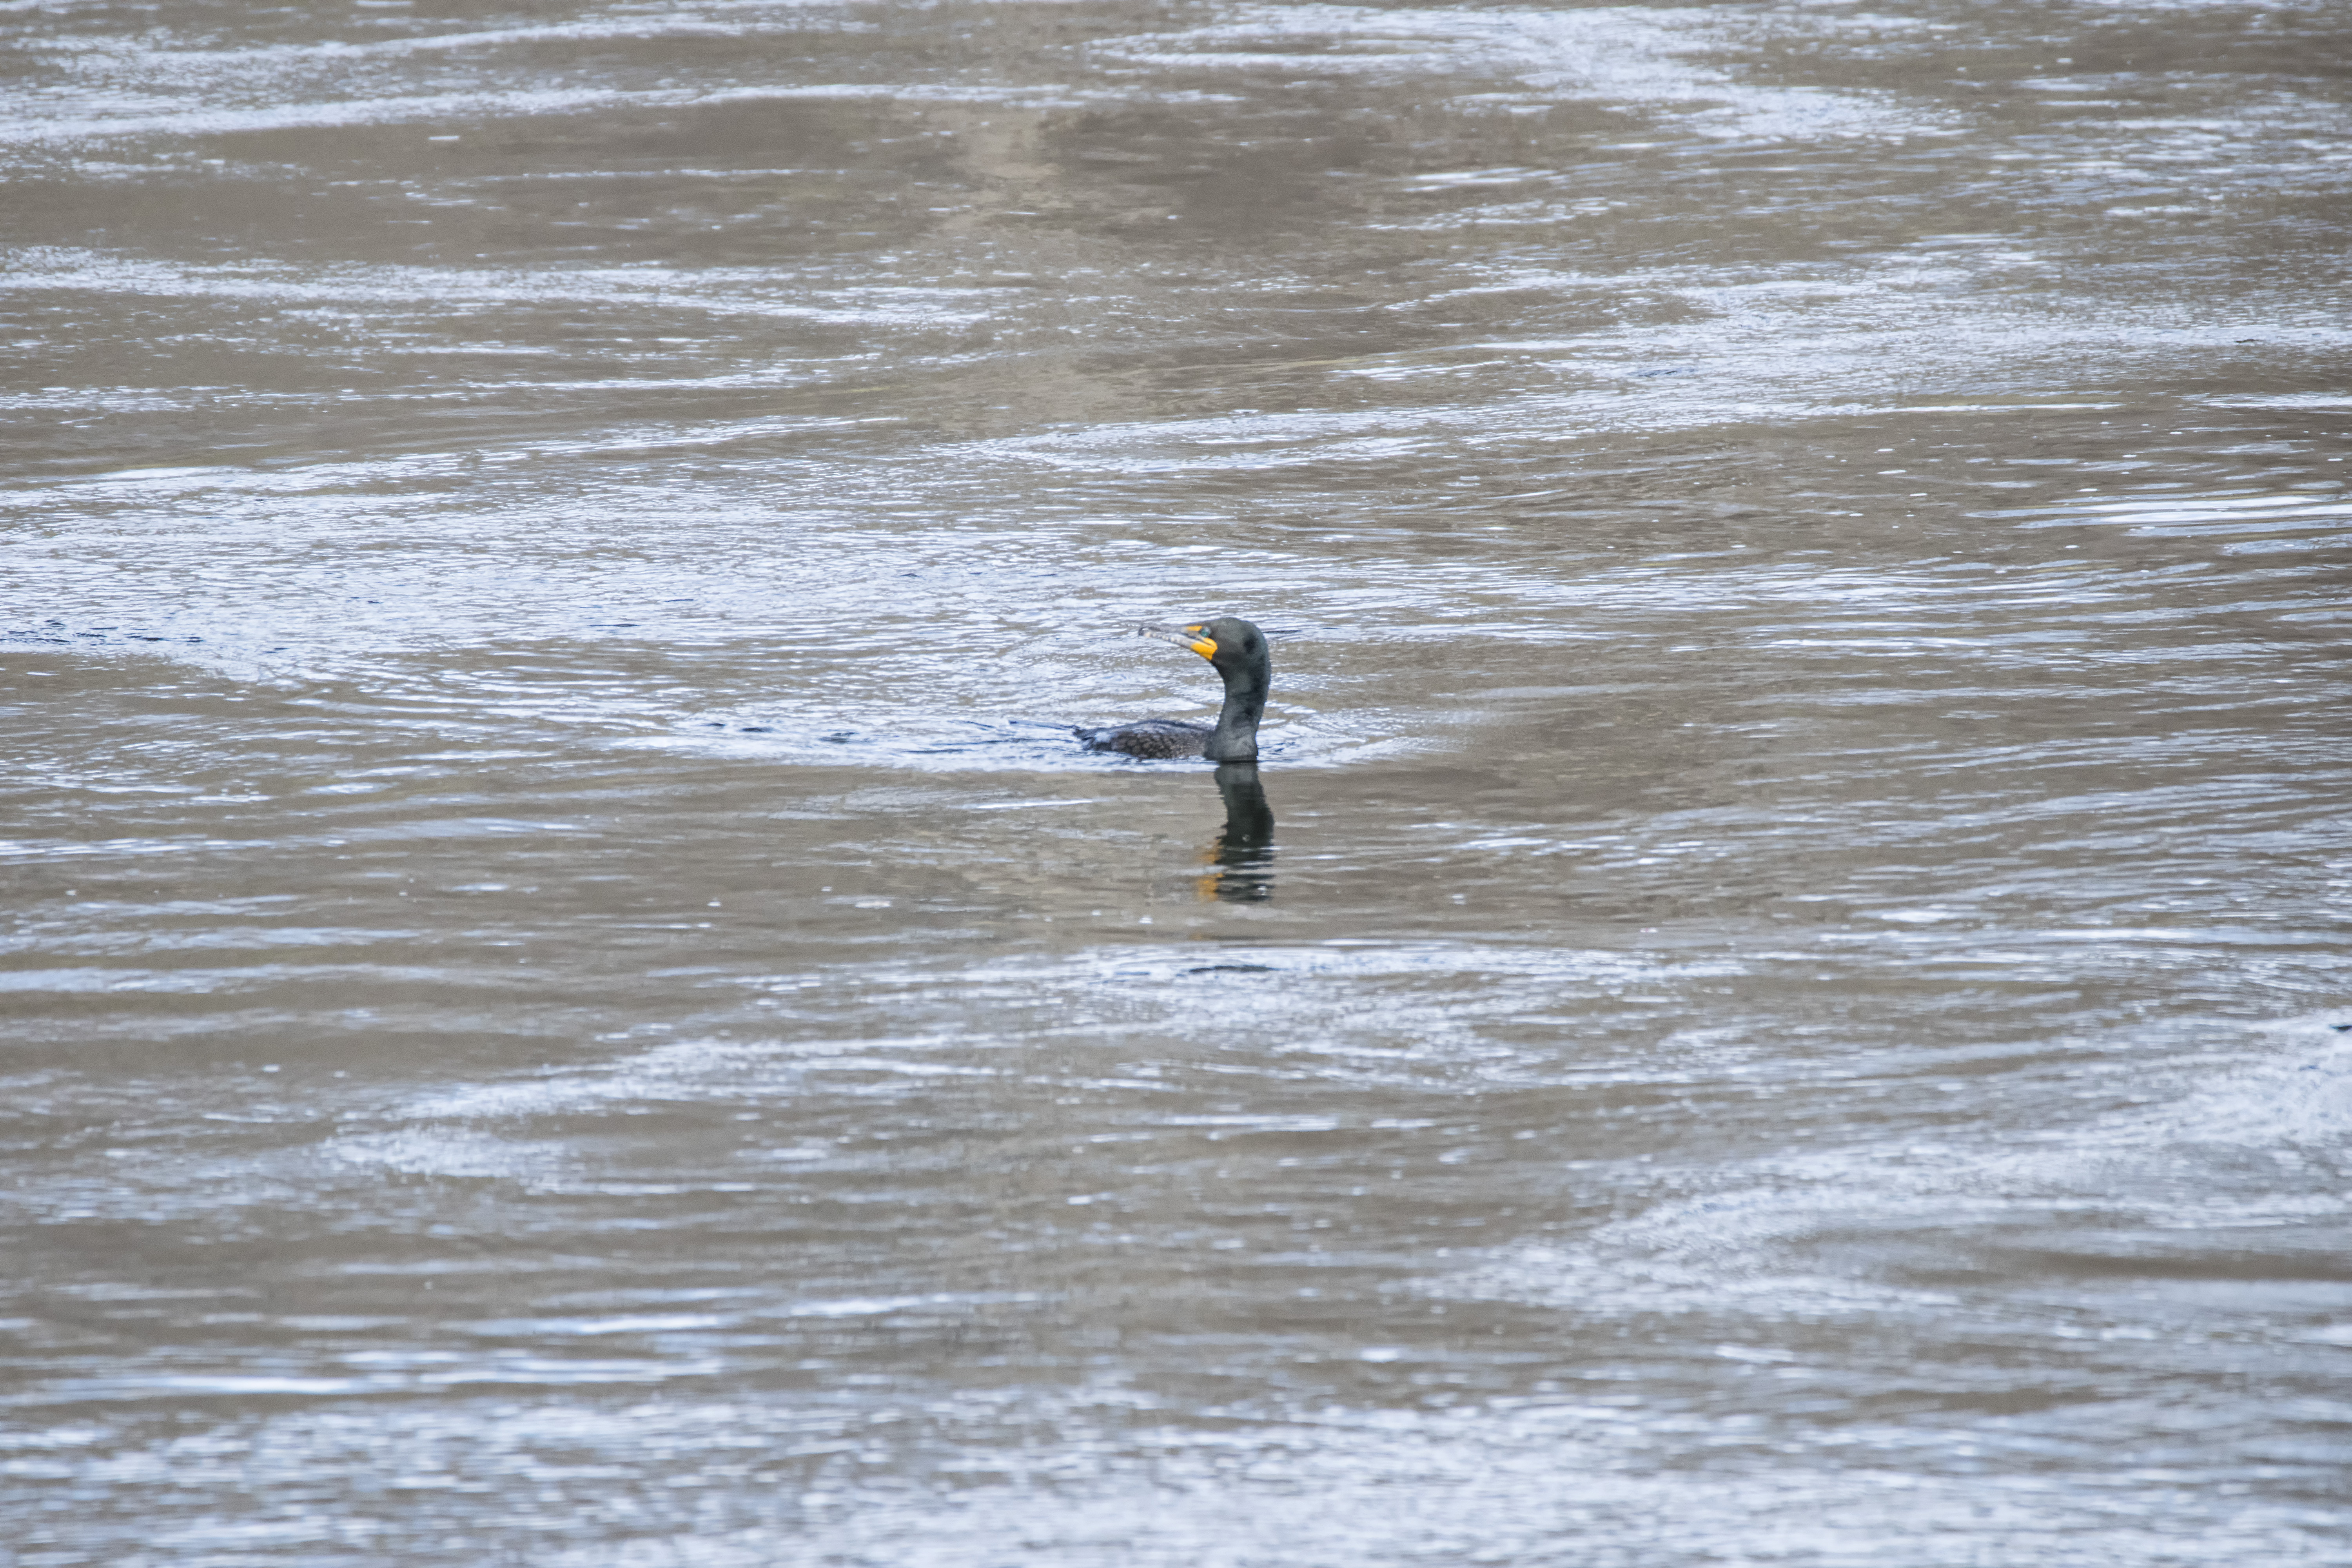
sea, coast, water, bird, shore, wave, canada, double, a, quebec, cormorant, crested, sherbrooke, oiseau, cormoran, aigrettes, mudflat